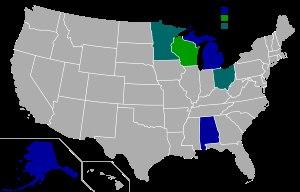
La Western Collegiate Hockey Association est un groupement de quinze universités gérant les compétitions de hockey sur glace dans le Middle West et dans l'Ouest des États-Unis.